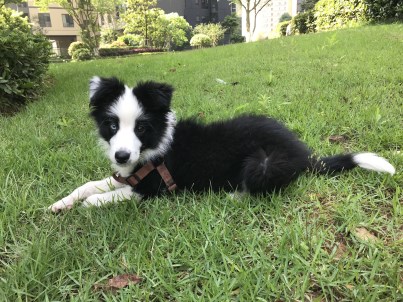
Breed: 2594-n000109-Border_collie